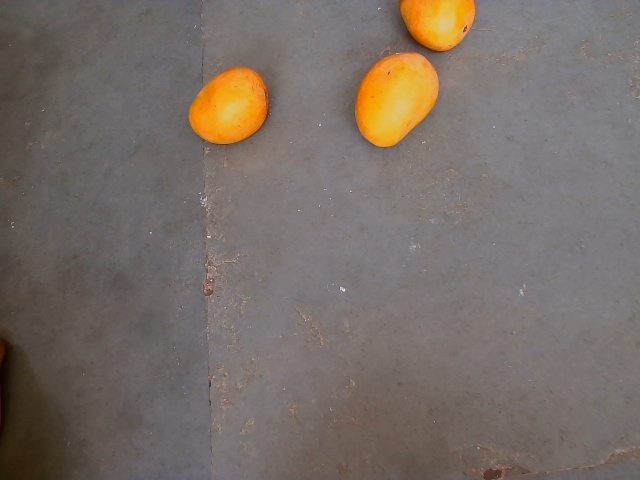
Label: Ripe_Mango